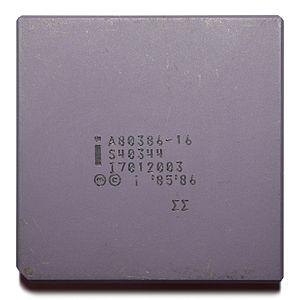
Un processeur Intel A80386-16 avec le texte «